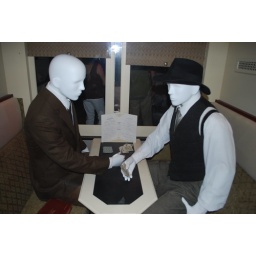
Inside an exhibit designed to resemble the kind of train car the Canadiens traveled to games in during the Original Six era.